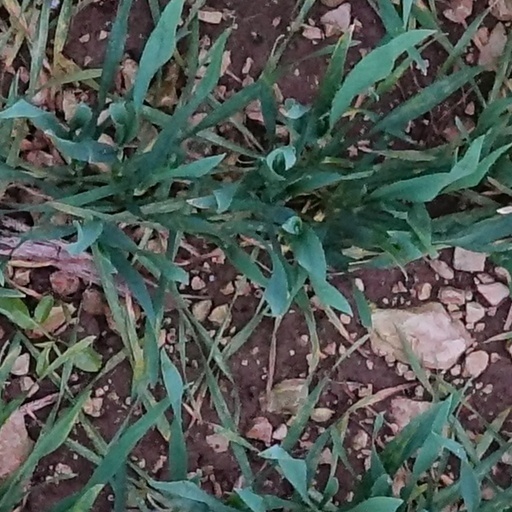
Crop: wheat